Pace University High School

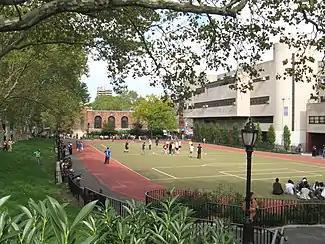
A view of Pace High School from Sara Delano Roosevelt Park

Pace University High School, also known as "Pace High School," is a public high school located in the New York City borough of Manhattan, affiliated with Pace University.